Rusty Rides Alone

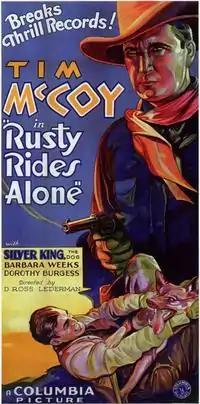
Film poster

Rusty Rides Alone is a 1933 American Pre-Code Western film directed by D. Ross Lederman and starring Tim McCoy. The film was remade in 1939 as "Riders of the Sage".